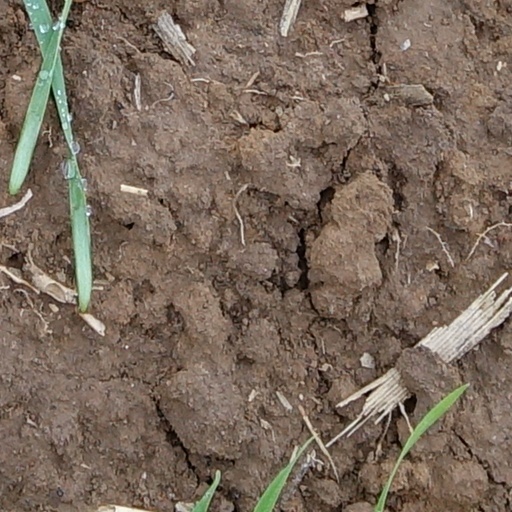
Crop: wheat